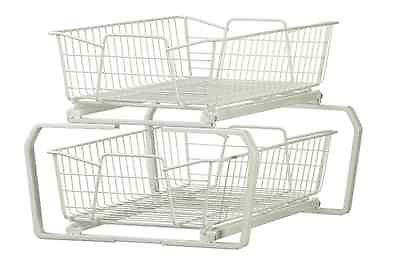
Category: cabinet